Henry Tossell

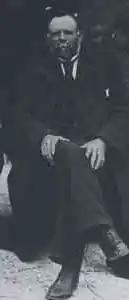

Henry George Tossell (c. 1854 – 24 March 1933) was an Australian politician who represented the South Australian House of Assembly multi-member seat of Yorke Peninsula from 1915 to 1930 for the Liberal Union and Liberal Federation.